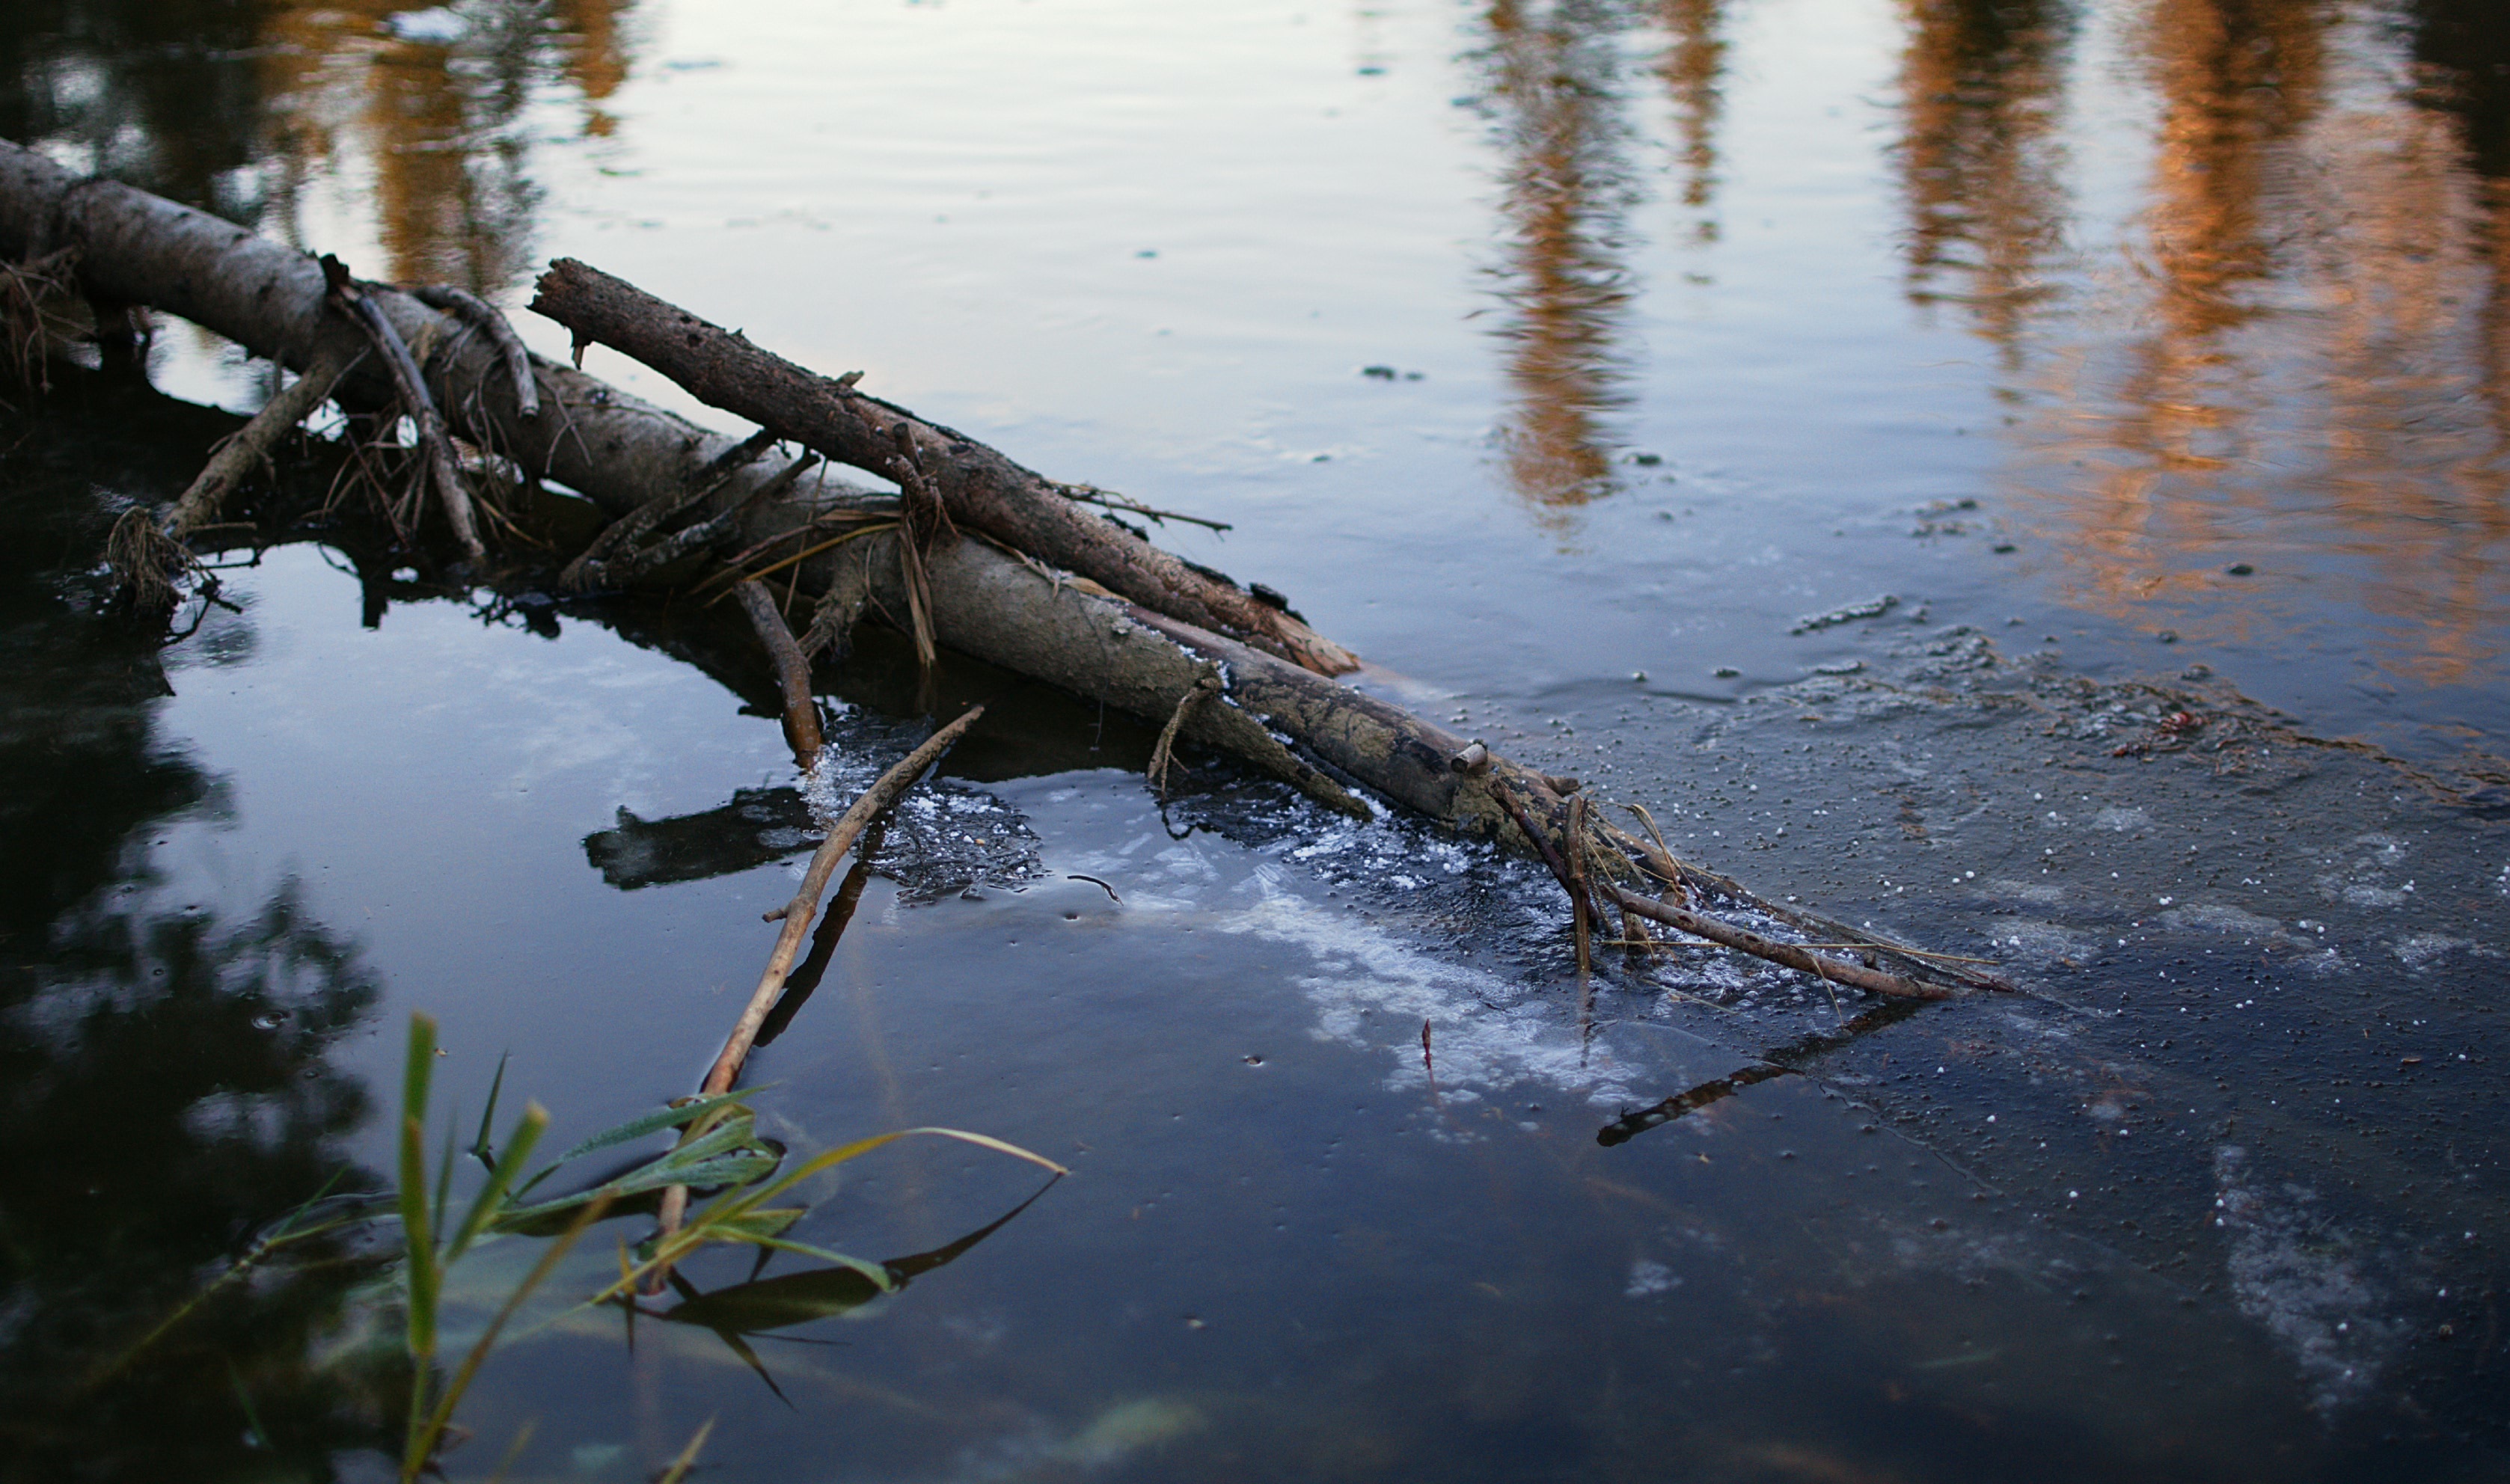
tree, water, nature, branch, winter, sunlight, morning, leaf, river, pond, wildlife, stream, ice, reflection, autumn, season, wetland